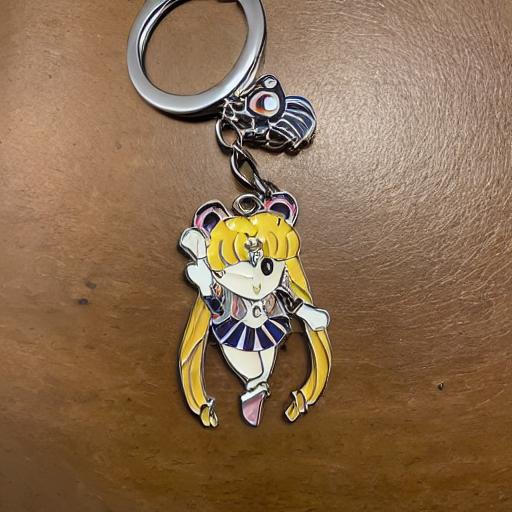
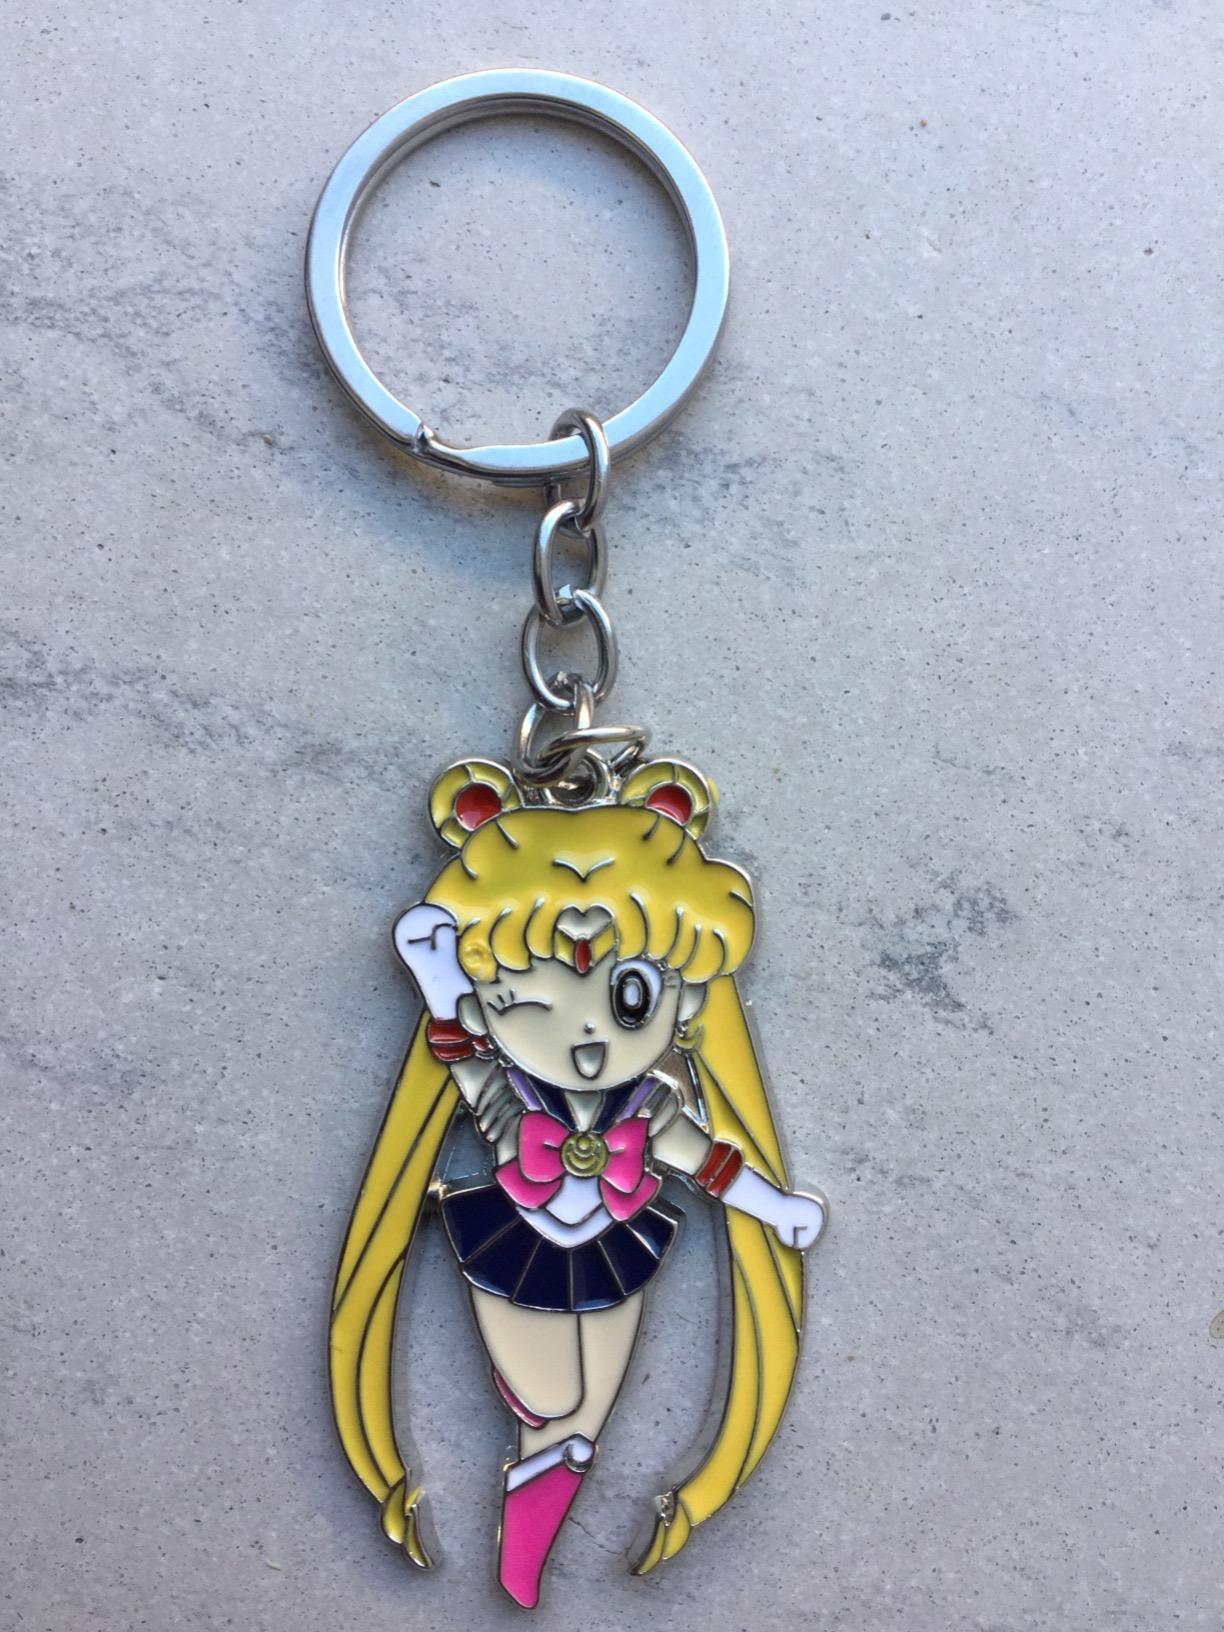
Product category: accessories_keychain
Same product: no